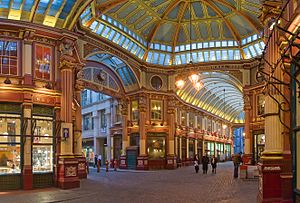
Steder i Harry Potter-universet / Diagonalstræde
Leadenhall Market i London, der bliver brugt som kulisse i filmene.
Den følgende liste er en oversigt over steder i Harry Potter-universet. Disse fiktive steder eksisterer kun i J.K. Rowlings romanserie Harry Potter.